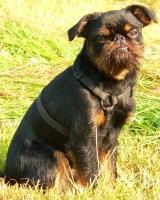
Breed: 209-n000042-Brabancon_griffo